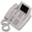
Label: telephone